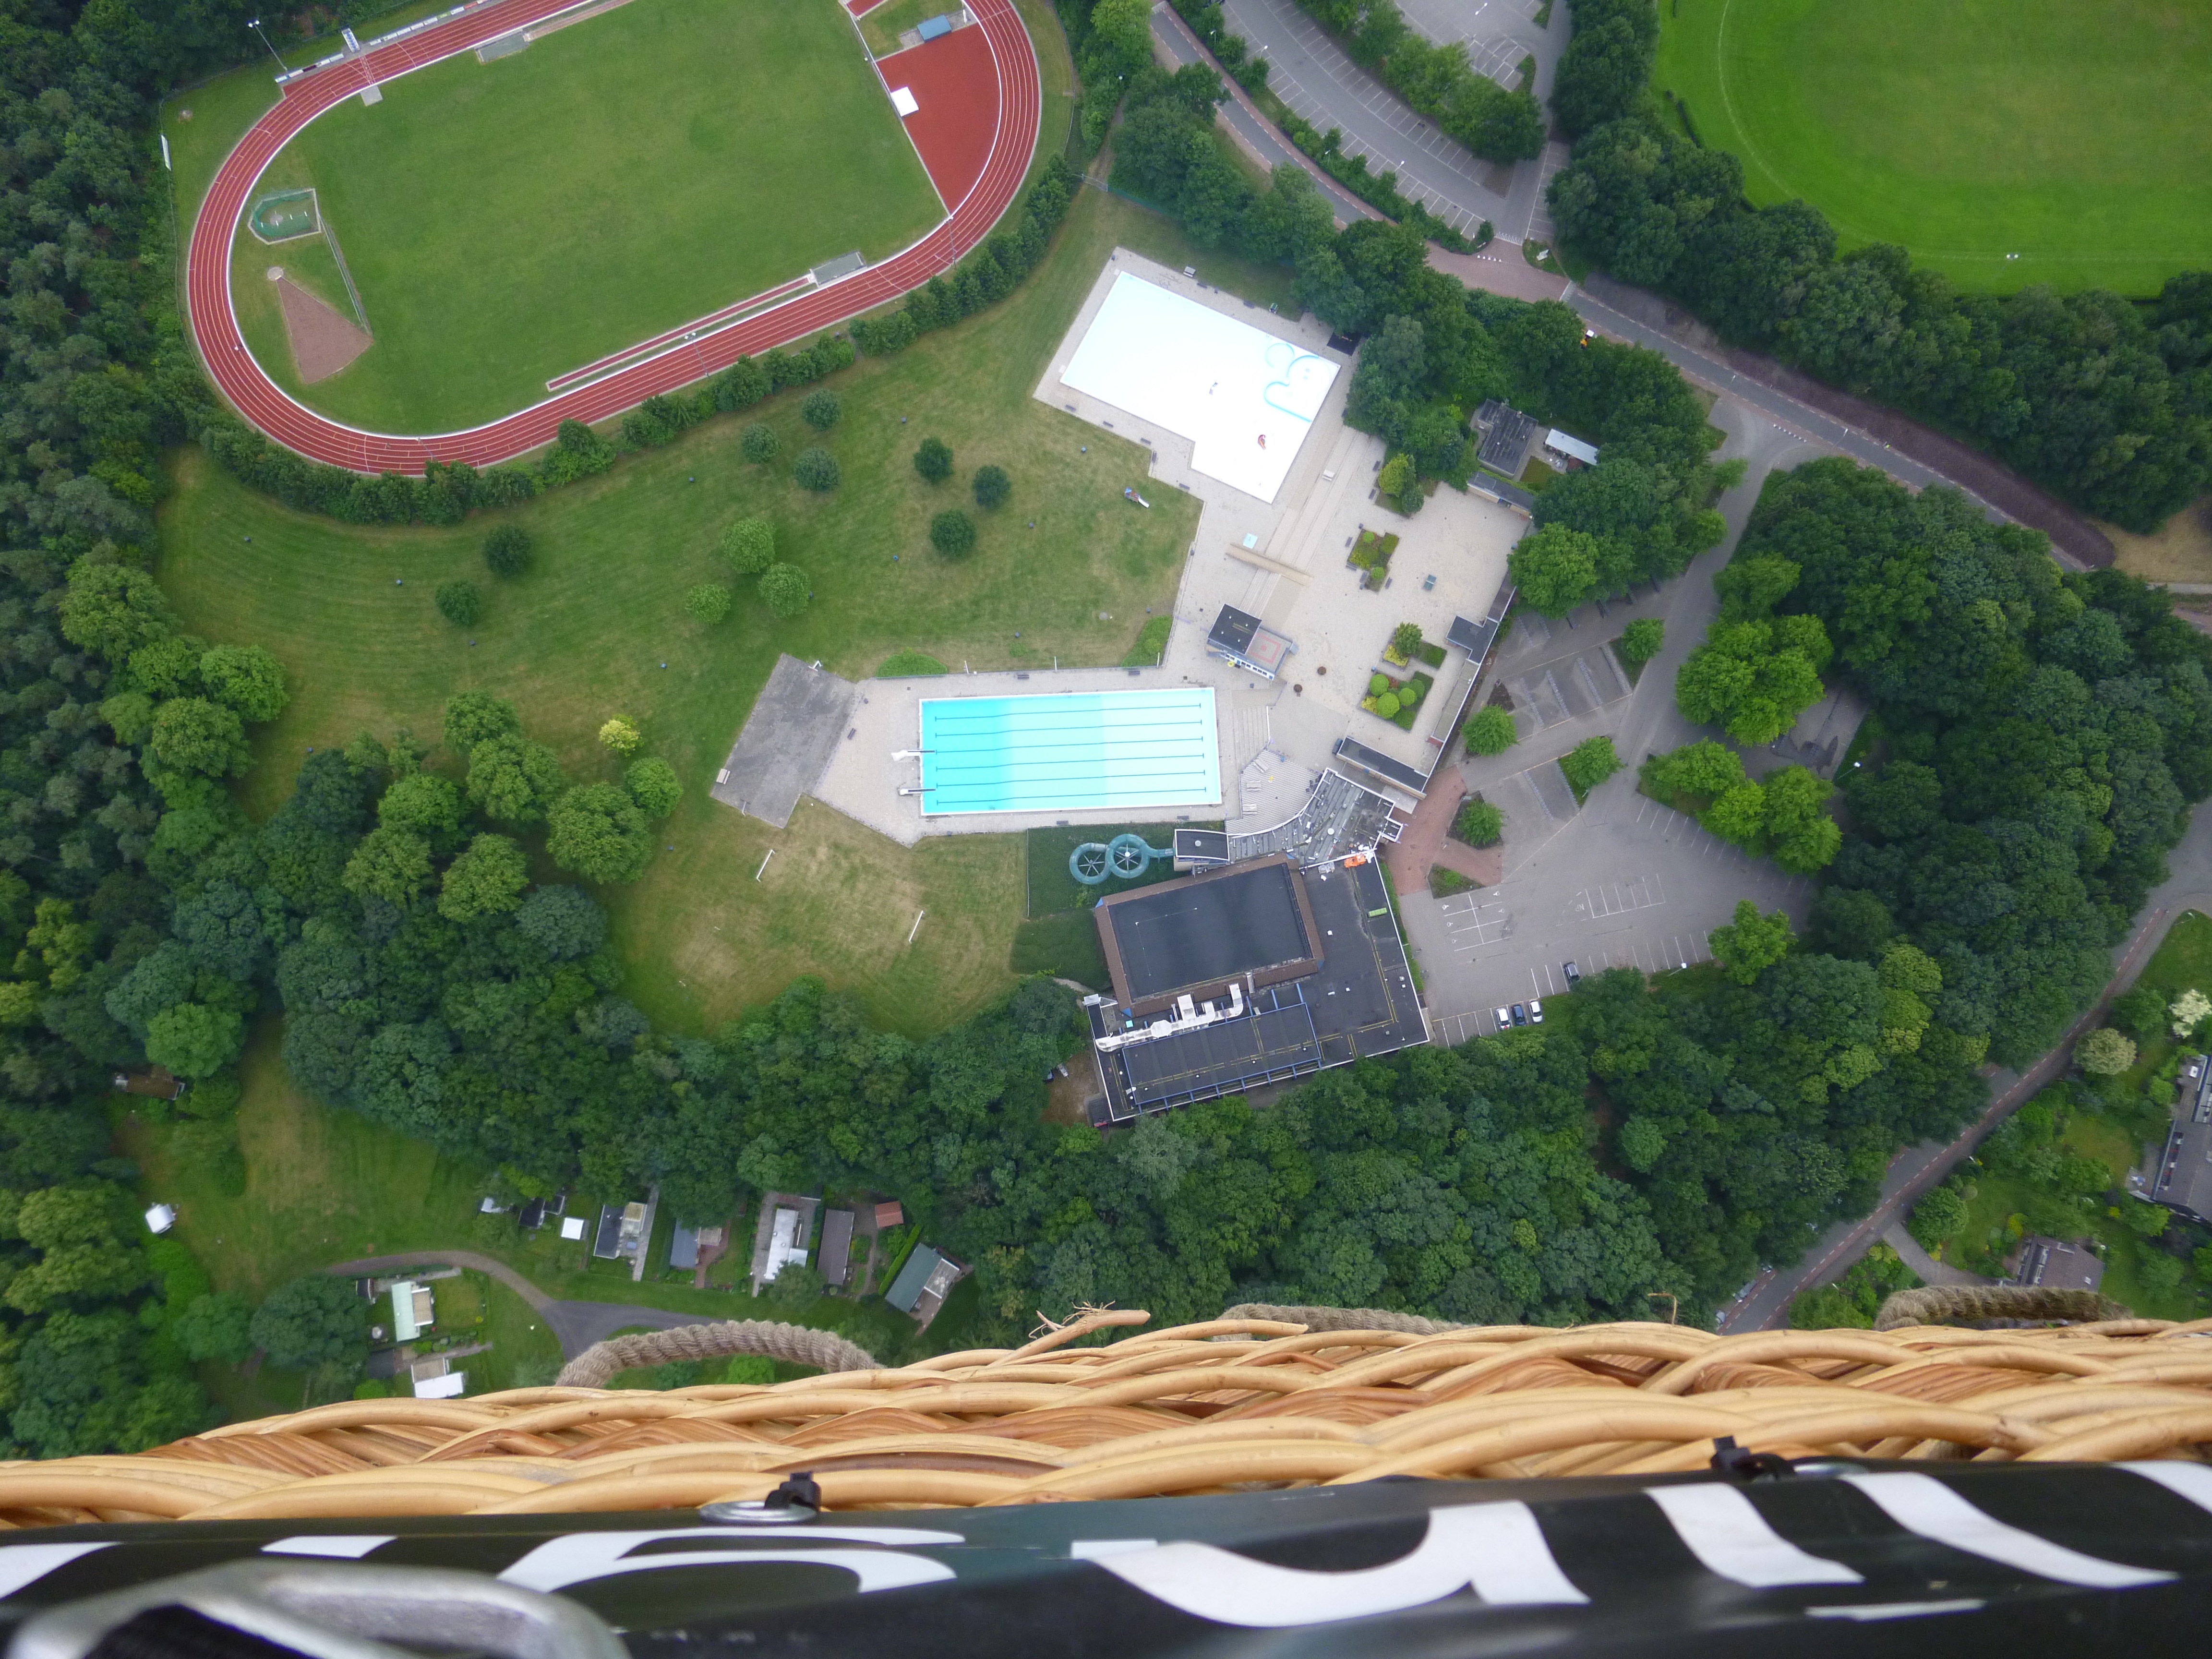
structure, swimming pool, stadium, sports, ecosystem, screenshot, bird's eye view, aerial photography, airphoto, sport venue